32nd Divisional Artillery

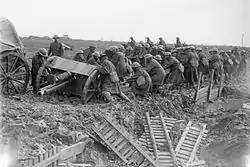
Hauling an 18-pounder out of the mud near Langemarck, autumn 1917.

32nd Division was stationed in the north of the Ypres Salient at St Julien, occupying the line captured in the First Battle of Passchendaele. It was not engaged in the final bottles of the offensive, which took place further south, but on the night of 2/3 December the division put in a moonlight attack on Passchendaele Ridge in an attempt to gain better positions for the winter. However, the only available gun positions were in enfilade of the position to be attacked, from which creeping barrages could not be fired. In any case the mud was too thick for the infantry to make much progress and they were driven back. There were regular casualties through the winter from bombing and long-range shelling. Early in 1918 the division extended its front to take over Langemark in front of Houthulst Forest, and carried out raids south of the forest on 18/19 and 27/28 February.